Calderwood Castle

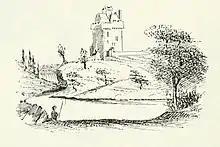
Calderwood Castle on the banks of the Calder in 1765

Calderwood Castle was located in East Kilbride, Scotland. The castle was situated near the banks of the Rotten Calder Water in what is now Calderglen Country Park. Most likely constructed in the early to mid fifteenth century by the Maxwell family, the original peel tower collapsed in 1773. It was replaced by an extension to a large 18th-century country house called Calderwood House, which has itself since been demolished along with a later 1840s Gothic Revival addition.